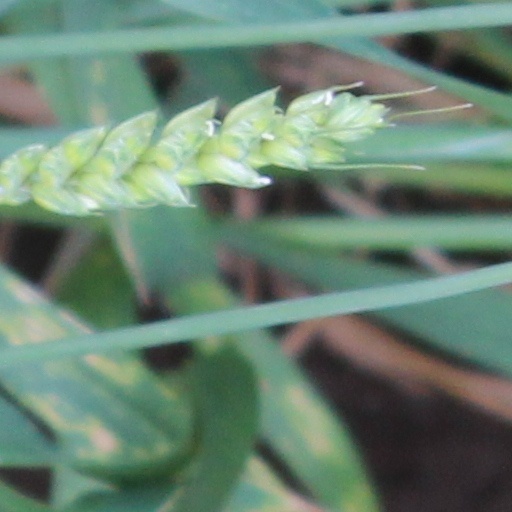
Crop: wheat